Gloster Javelin

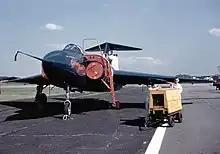
Gloster Javelin, probably a flight test aircraft, at Farnborough

On 13 April 1949, the Ministry of Supply issued instructions to two aircraft manufacturers, Gloster and de Havilland, to each construct four airworthy prototypes of their competing designs to meet the requirement, as well as one airframe each for structural testing. These prototype aircraft were the Gloster GA.5, designed by Richard Walker, and the de Havilland DH.110, the latter of which held the advantage of also being under consideration for the Royal Navy. Development was considerably delayed through political cost-cutting measures, the number of prototypes being trimmed down to an unworkable level of two each before the decision was entirely reversed; this led to the unusual situation where the first production Javelin was completed before the prototype order being fulfilled.